Ornithopter

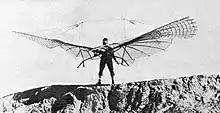
Otto Lilienthal on August 16, 1894, with his "kleiner Schlagflügelapparat"

E. P. Frost made ornithopters starting in the 1870s; first models were powered by steam engines, then in the 1900s, an internal-combustion craft large enough for a person was built, though it did not fly.